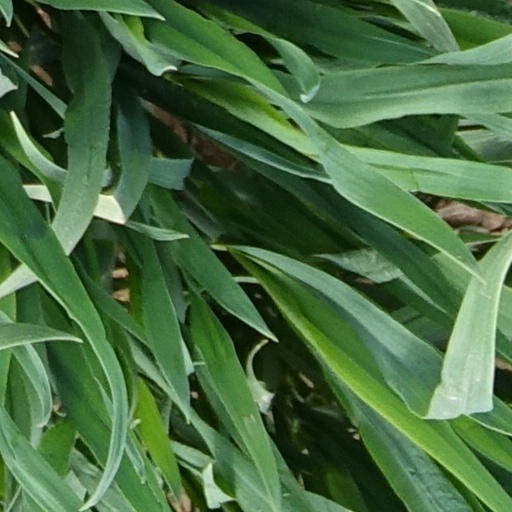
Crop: wheat